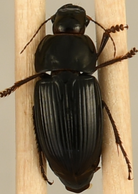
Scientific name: Anisodactylus ovularis
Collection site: Blandy Experimental Farm Site (BLAN), plot BLAN_003